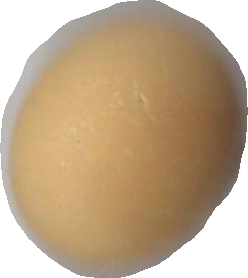
Variety: Grobogan